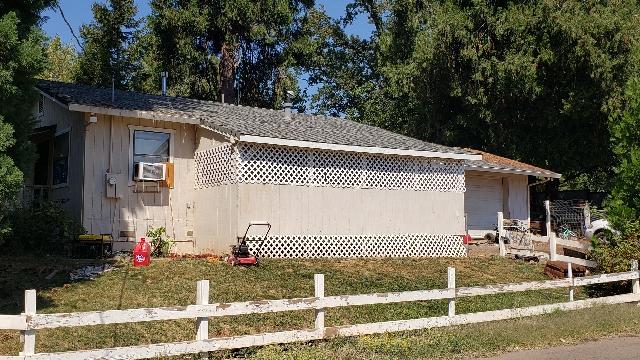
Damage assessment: no_damage